Victoria Reid

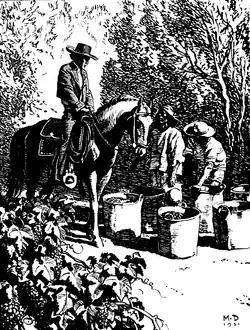
Depiction of husband Hugo Reid at Rancho Santa Anita

Eulalia Pérez de Guillén Mariné, who was influential at the mission, aided Victoria in 1838 in receiving a land grant, Huerta de Cuati, for her work at the mission. This was a grant about northeast of the mission. This was noted as "one of the few Mexican grants given to an Indigenous person in southern California." The grant was given solely to her by name, as her husband Hugo Reid had not yet become a naturalized citizen of Mexico.